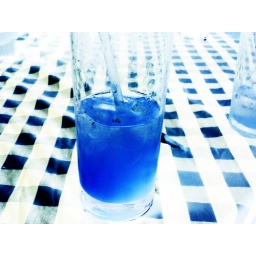
a picture of a glass of water in barbados